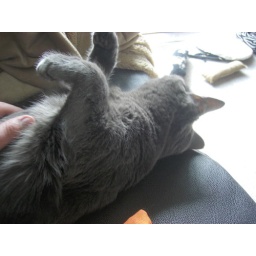
Loki is the middle cat in the social ranking in the house. Loki and Freya sleeping out in the sun.